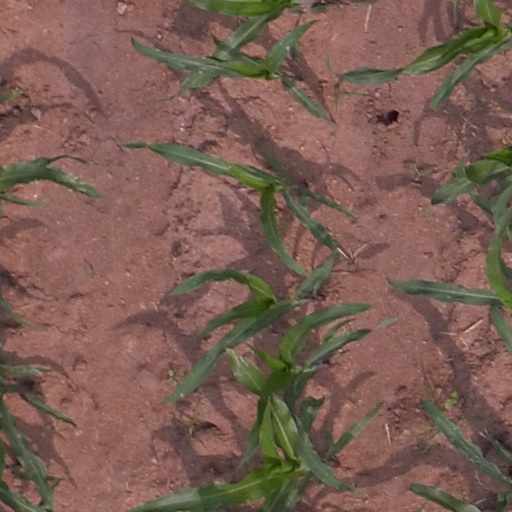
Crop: maize; corn